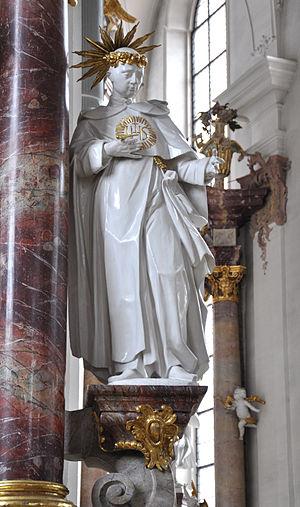
Henri Suso ou bienheureux Henri est un religieux prêtre dominicain catholique du XIVᵉ siècle connu pour avoir répandu la mystique rhénane de Maître Eckhart avec Jean Tauler. Il a été proclamé bienheureux de l'Église catholique en 1831, seul des trois grands disciples de l'école dominicaine du XIVᵉ siècle. Il est fêté le 25 janvier.